Andrejs Kovaļovs

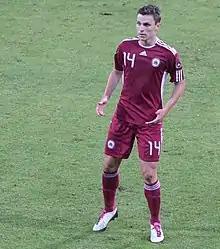
Kovaļovs playing for Latvia

Andrejs Kovaļovs (born 23 March 1989) is a Latvian former professional footballer who played as a midfielder. He also represented the Latvia national team.